Benjamin Stephenson House

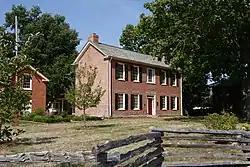
The fully restored Benjamin Stephenson House in 2007.

The Benjamin Stephenson House is a Federal style home built in 1820 in the city of Edwardsville, Illinois, United States. The house was constructed for prominent Edwardsville citizen and Illinois politician Benjamin Stephenson. He died shortly after the home's completion and the home had 15 subsequent owners, some of whom made major alterations to the original structure. In 1845 the addition of an ell altered the appearance of the house. The last two owners were the Sigma Phi Epsilon fraternity and the current owner, the city of Edwardsville.